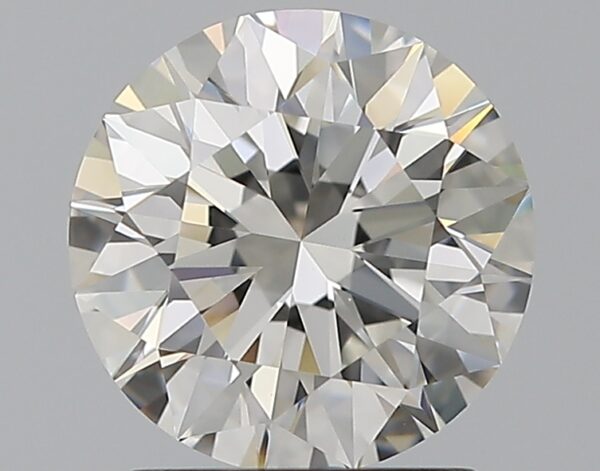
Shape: round
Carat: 1.51
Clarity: VVS2
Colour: I
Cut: EX
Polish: EX
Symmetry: EX
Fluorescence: M
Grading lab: GIA
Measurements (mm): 7.34 x 7.38 x 4.58